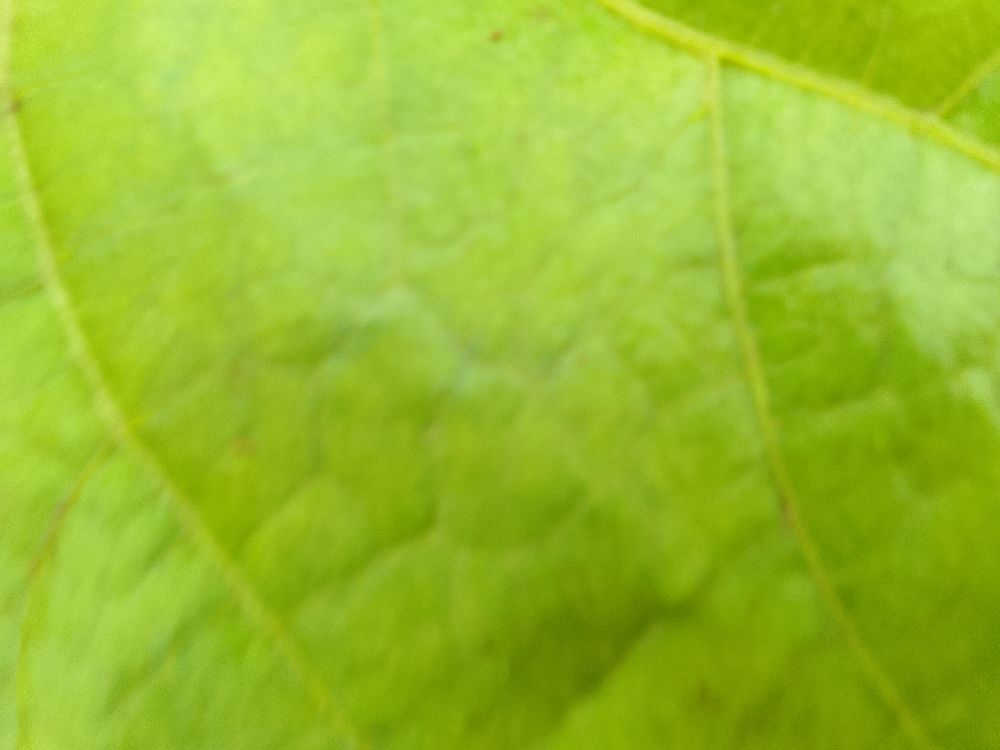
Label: healthy